Varaždin

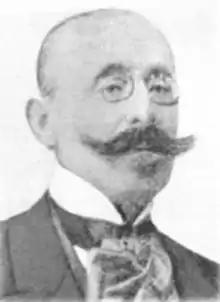
Ksaver Šandor Gjalski.

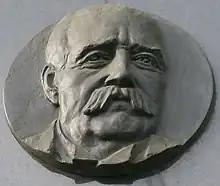
Vjekoslav Klaić.

This list contains some of the notable people who were either born in Varaždin, lived in the city for a longer time or were in some significant way related to it.